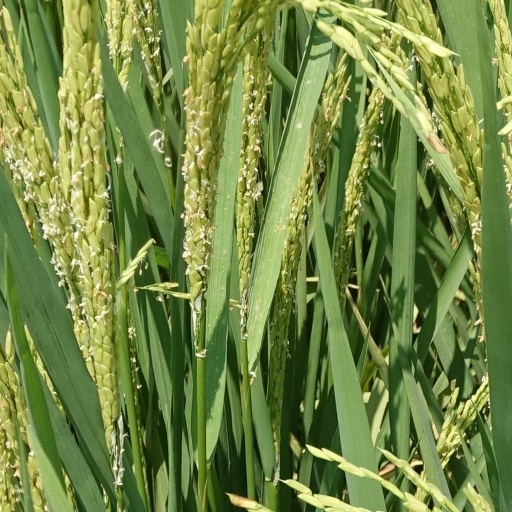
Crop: rice